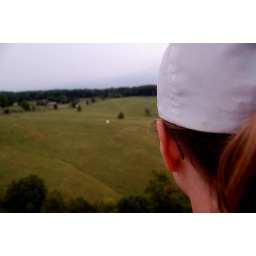
is the white speck in the pasture below.